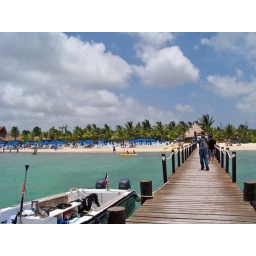
Debbie and Rhonda are on the beach in lounge chairs somewhere!